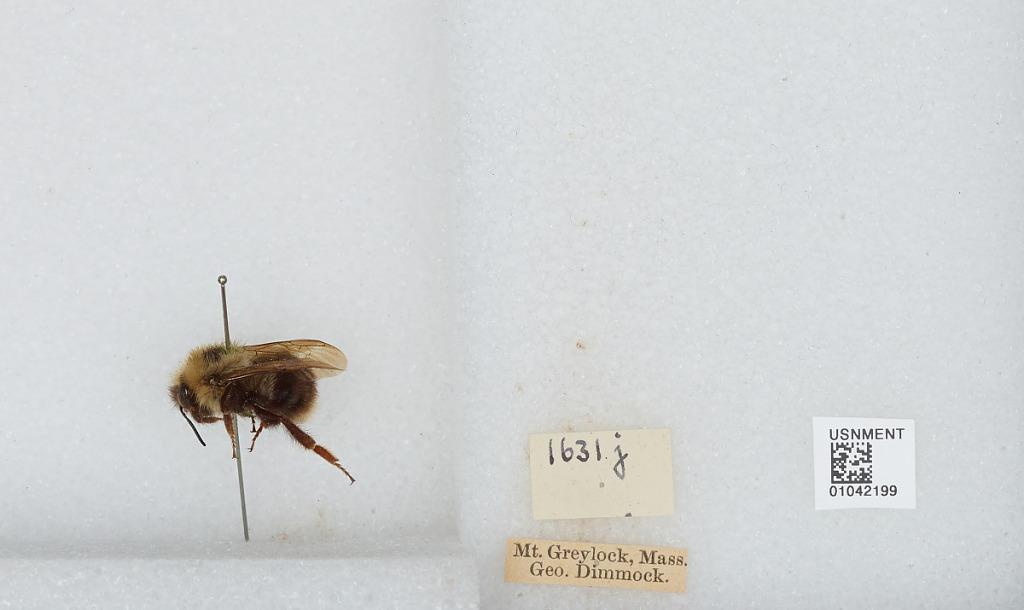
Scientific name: Bombus sp.
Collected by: G. Dimmock
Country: United States
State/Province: Massachusetts
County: Berkshire
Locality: Mount Greylock
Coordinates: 42.6369, -73.1658